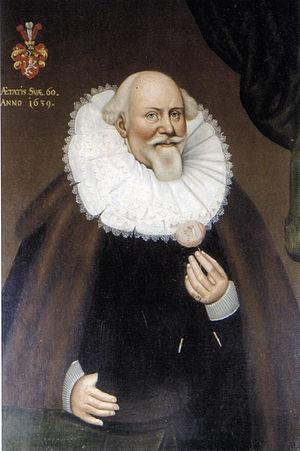
Portrait de Johann Kampferbeke († 1639), maire de Lübeck, par Michael Conrad Hirt (1639).
Johann Kampferbeke est un homme politique allemand qui fut notamment maire de la ville libre et hanséatique de Lubeck.
La famille von Kampferbeck est une ancienne famille noble originaire des Pays-Bas.